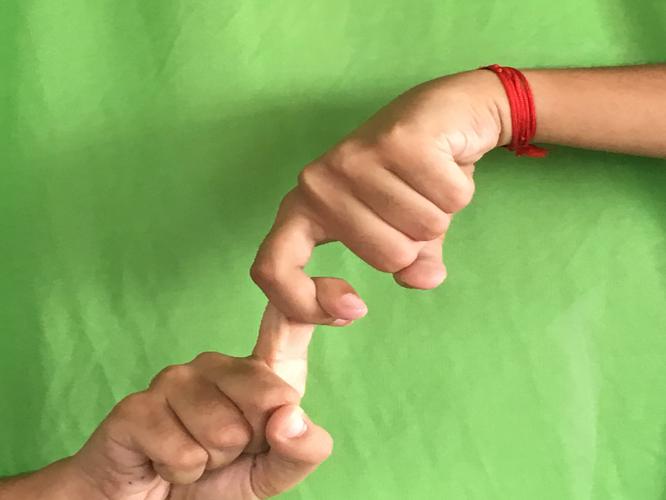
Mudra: Pasha
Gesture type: double_hand